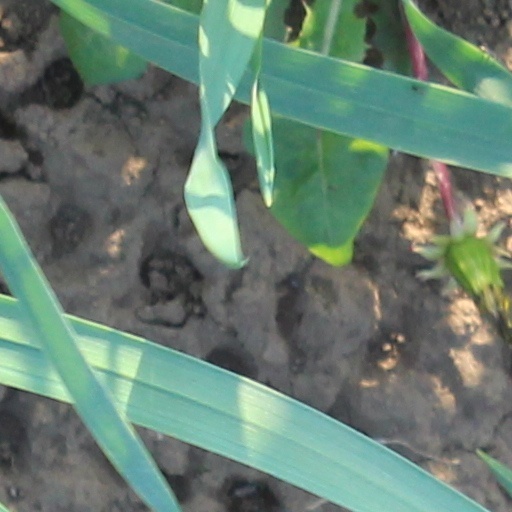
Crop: wheat